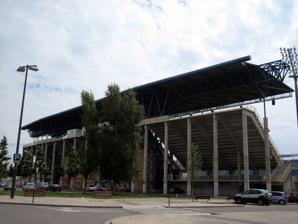
Building: Camp d'Esports
Country: Spain
Year built: 1919
Stadium in Lleida, Catalonia, Spain Camp d'Esports Location Lleida , Catalonia Coordinates 41°37′16.56″N 0°36′50.93″E / 41.6212667°N 0.6141472°E / 41.6212667; 0.6141472 Capacity 13,500 Field size 102 x 68 m Surface grass Construction Broke ground 1918 Built 1918 Renovated 1993-94 Architect 1919 - 	Adolf Florensa 1993 - Robert Brufau Tenants Lleida Esportiu Camp d'Esports is a multi-use stadium in Lleida , Catalonia .  It is currently used mostly for football matches and is the home ground of Lleida Esportiu .  The stadium holds 13,500 seats, and the dimensions for the football field are 102x68 meters. The architect responsible for the project was Adrian Florensa. The construction of the stadium begun in 1918 and finished in 1919. On January 1, 1919 the sports complex named "Camp d'Esports" was officially opened. It underwent extensive renovations in 1993 and 1994. League attendances This is a list of league and playoffs games attendances of Lleida Esportiu at Camp d'Esports. Season Total High Low Average 2011–12 Segunda División B 27,700 2,300 700 1,539 2012–13 Segunda División B 65,627 10,896 800 3,126 2013–14 Segunda División B 67,042 12,657 857 3,192 2014–15 Segunda División B 39,567 3,000 1,069 1,978 See also Pavelló Barris Nord References